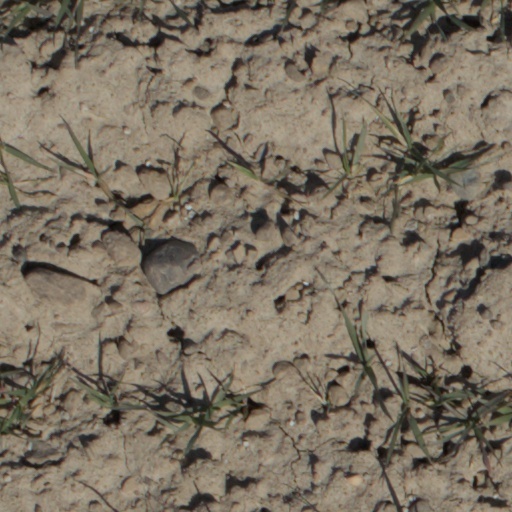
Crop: wheat